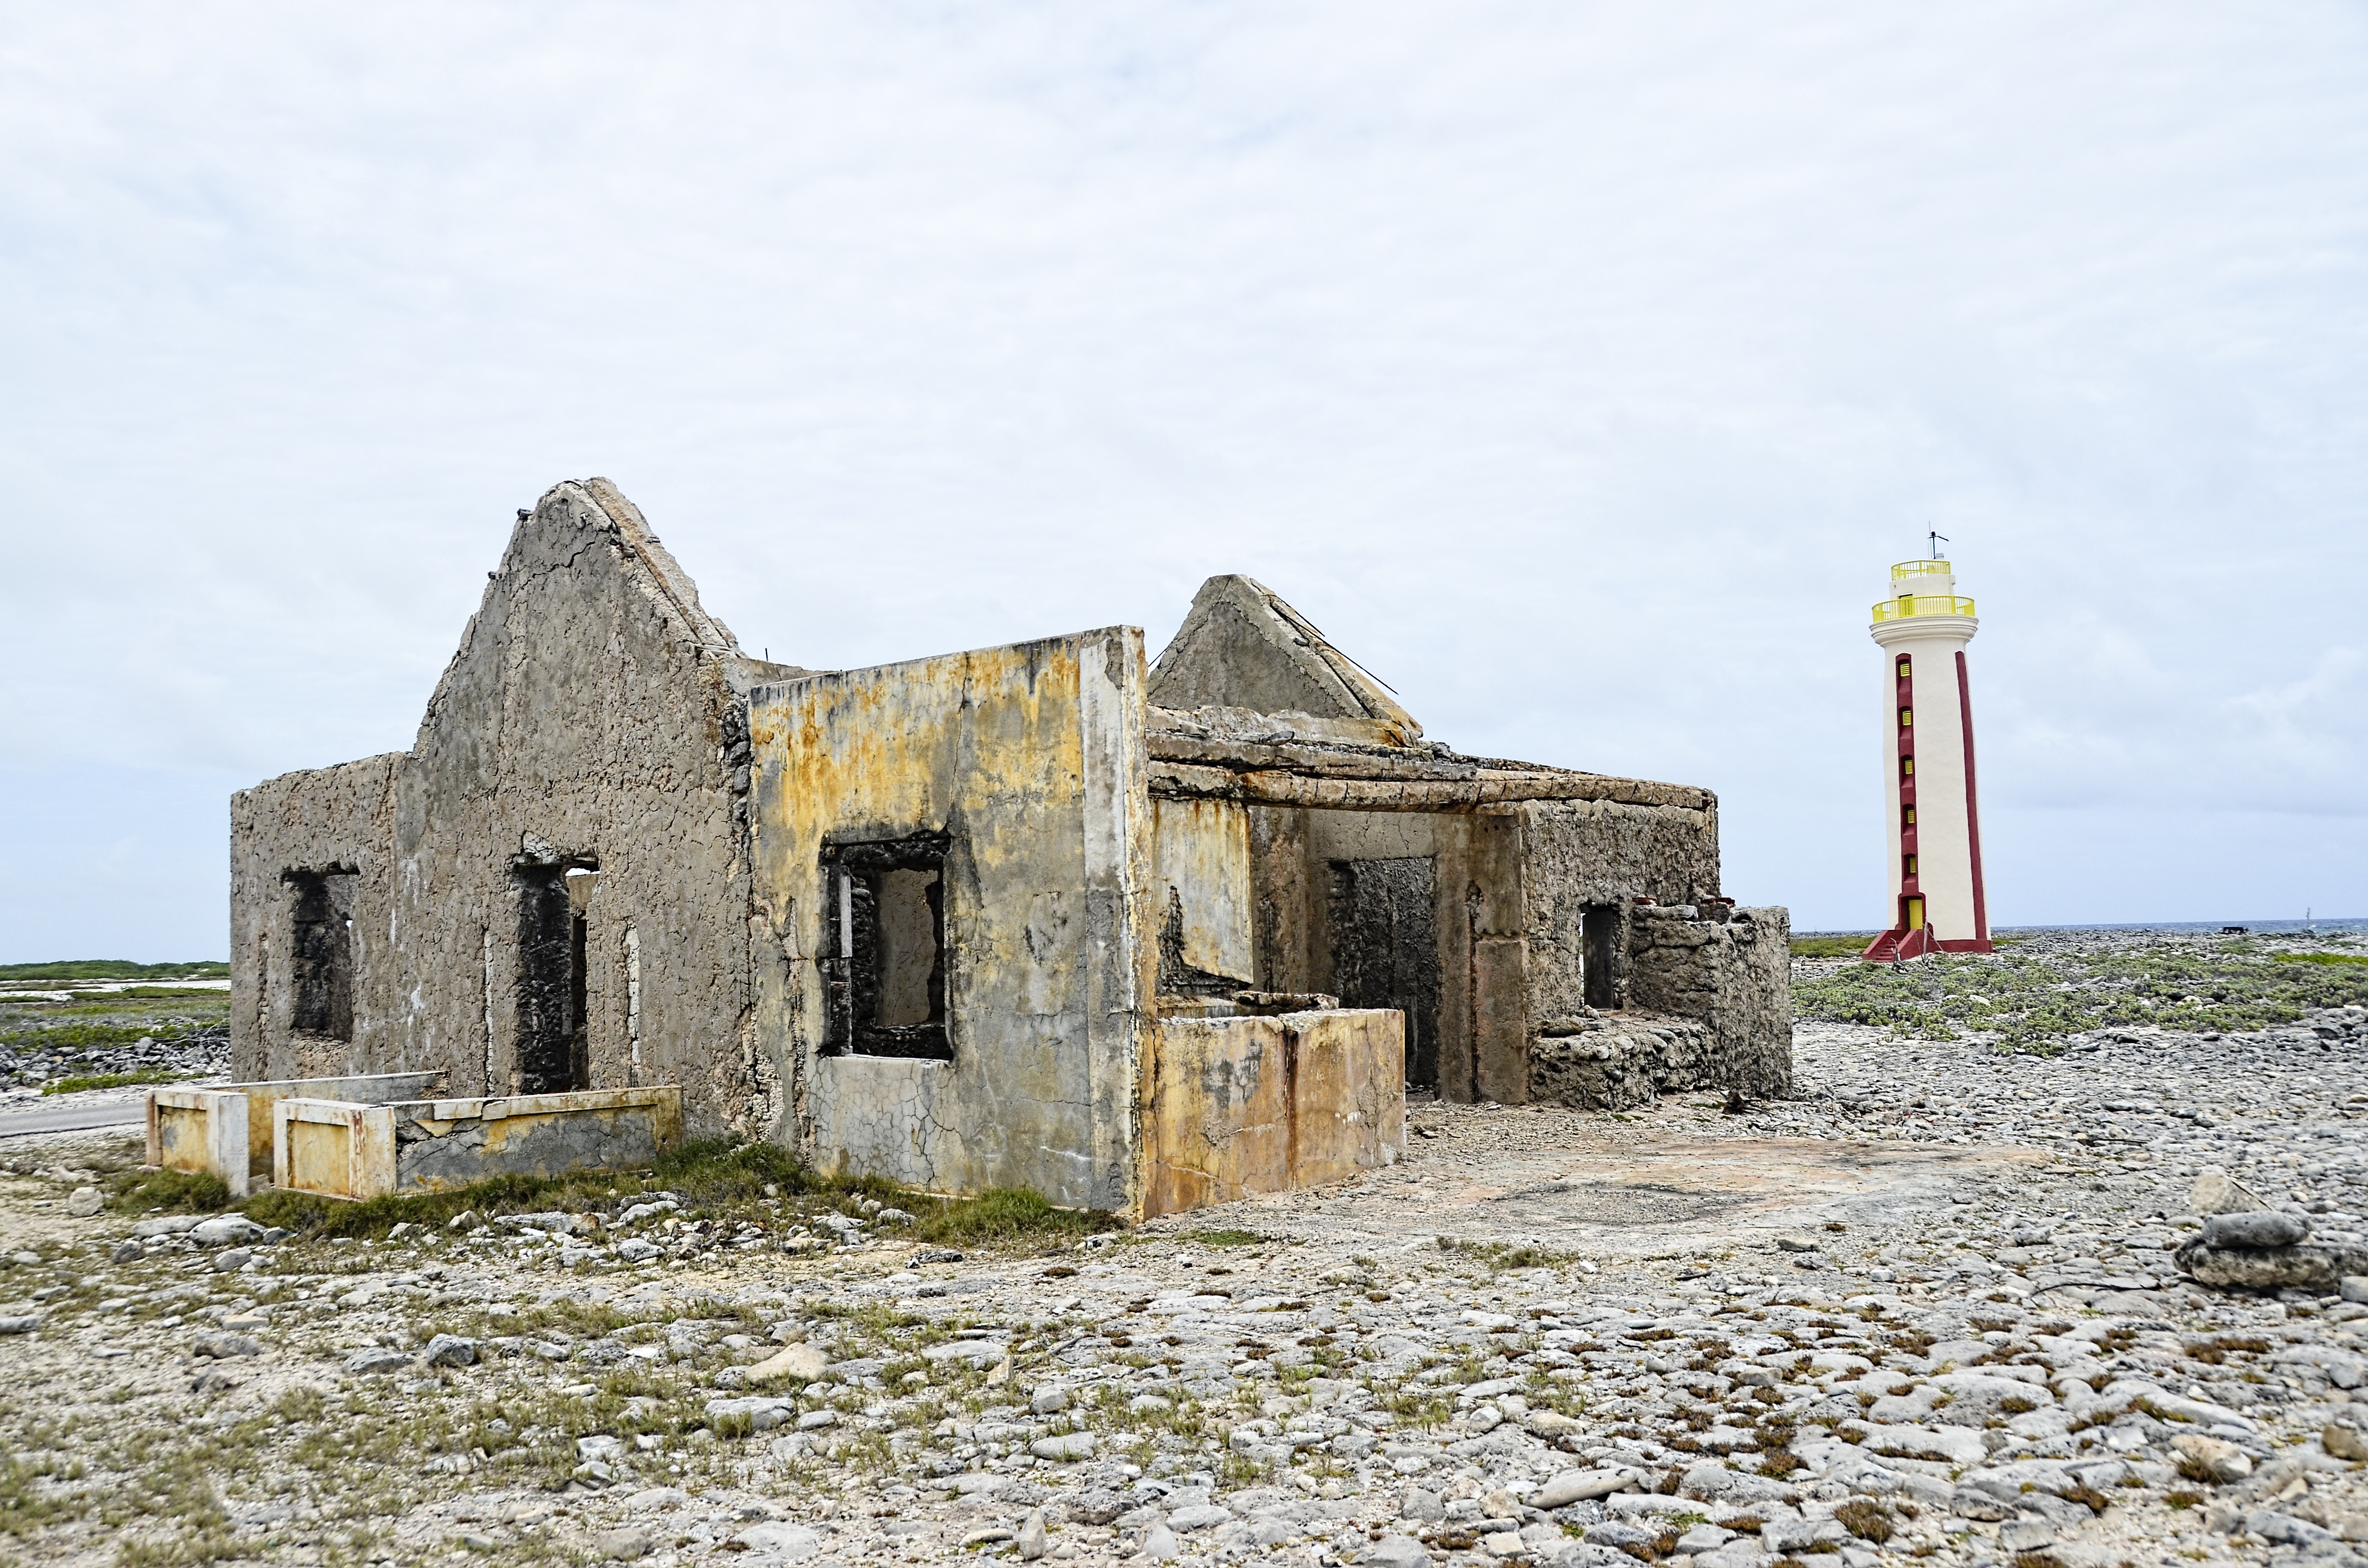
rock, building, travel, village, church, chapel, fortification, place of worship, temple, ruins, monastery, landscapes, history, bonaire, rural area, ancient history